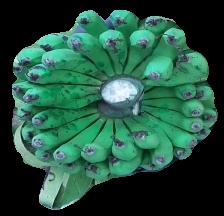
Variety: pachbale
Grade: grade2